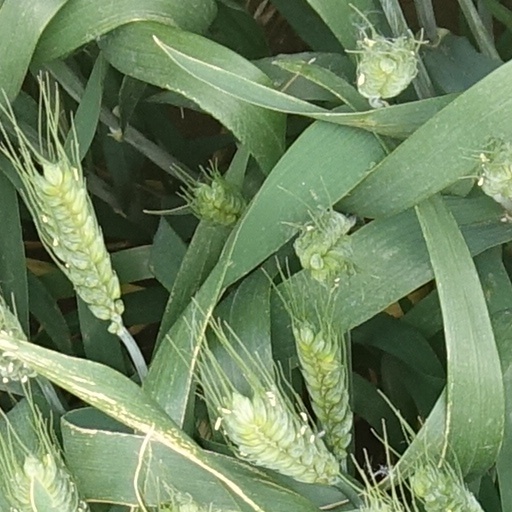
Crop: wheat